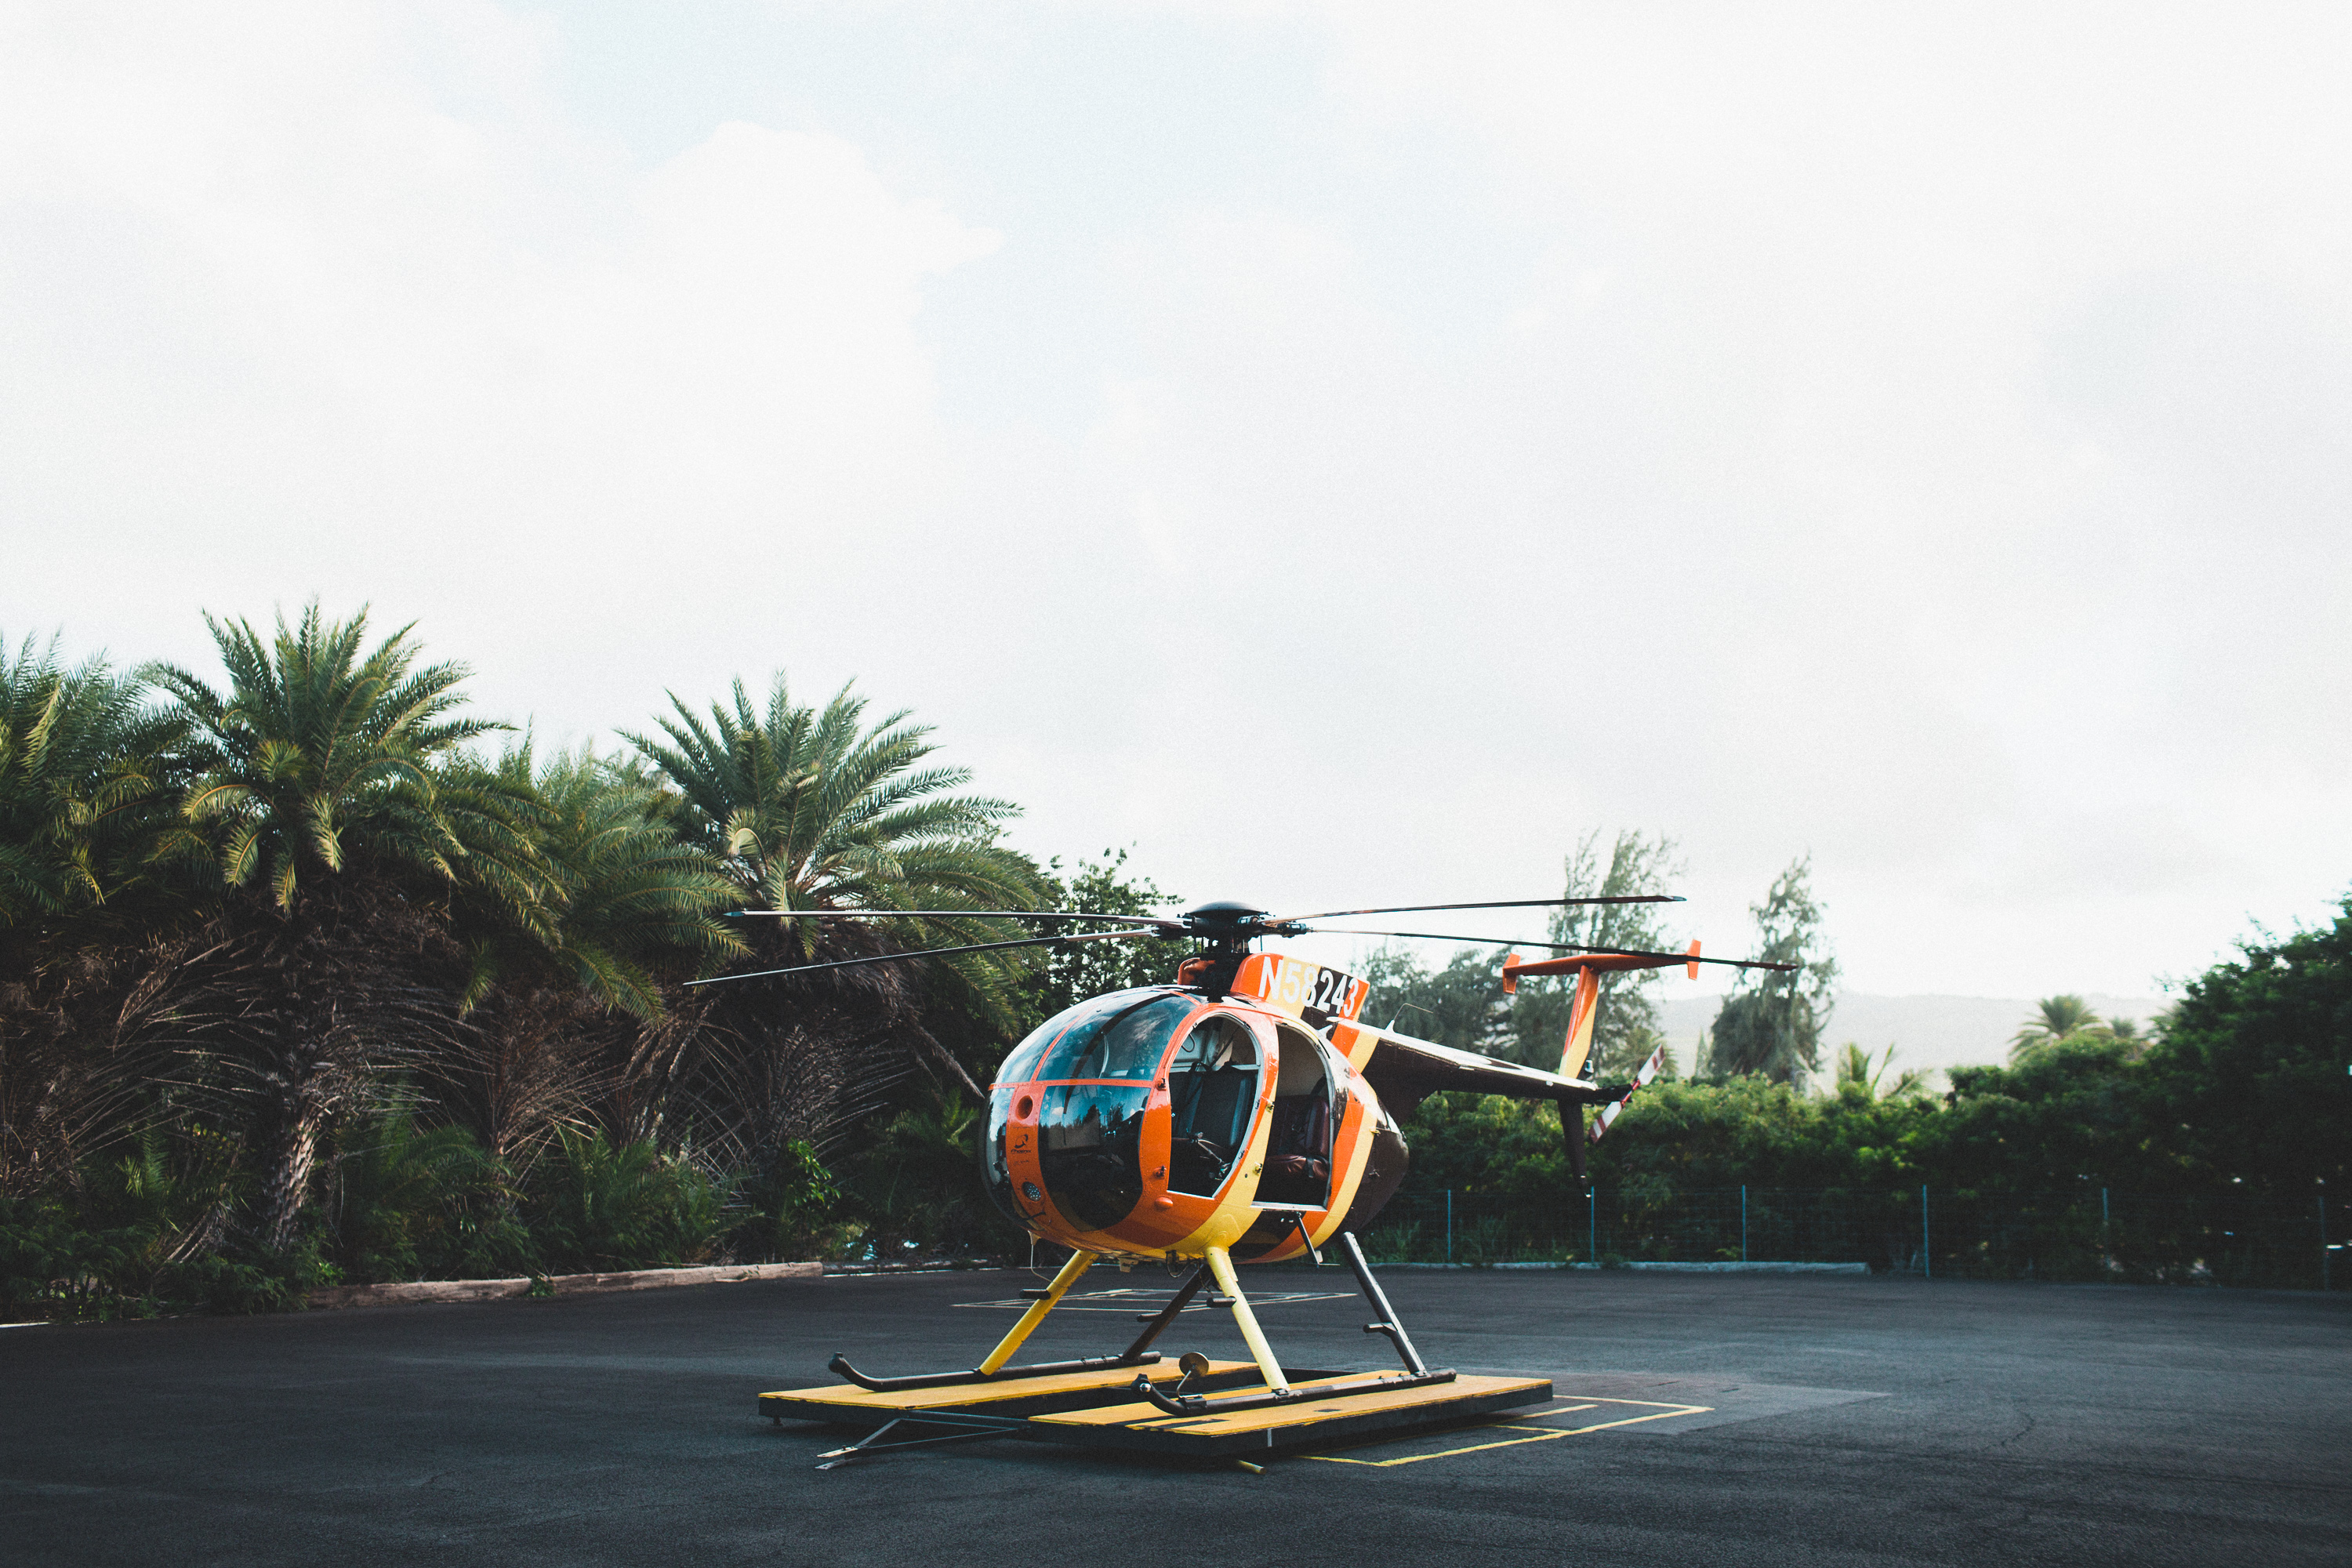
skateboard, vehicle, helicopter, extreme sport, sports equipment, longboard, chopper, atmosphere of earth, skateboarding equipment and supplies